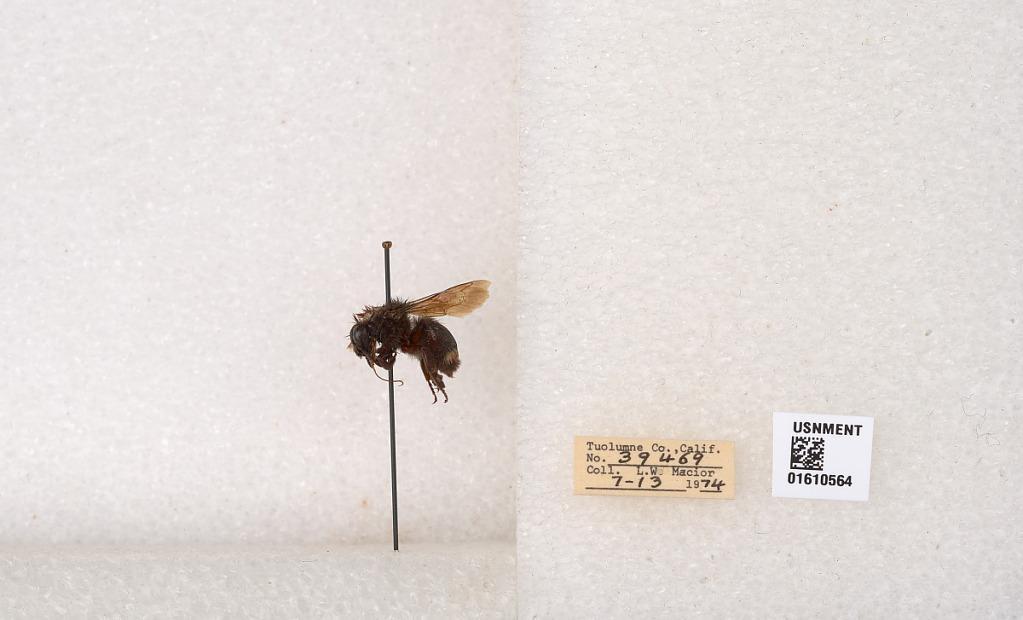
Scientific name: Bombus (Pyrobombus) vosnesenskii Radoszkowski
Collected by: L. Macior
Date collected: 1974-7-13
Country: United States
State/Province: California
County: Tuolumne
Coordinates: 37.9712, -120.228